Viet Minh

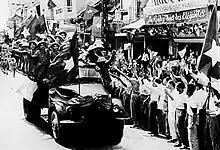
Viet Minh troops on parade in Hanoi

The was previously formed by Hồ Học Lãm in Nanjing, China, at some point between August 1935 and early 1936, when Vietnamese nationalist parties formed an anti-imperialist united front. This organization soon lapsed into inactivity, only to be taken over by Ho Chi Minh and the ICP in 1941. They presented the organization as inclusive of political groups, with a founding charter more nationalist than communist. It exhorted "soldiers, workers, peasants, intellectuals, civil servants, merchants, young men and women" to overthrow "French jackals" and "Japanese fascists", while the group's first chairman was a non-communist. In all, the Việt Minh established itself as the only organized anti-French and anti-Japanese resistance group. The Việt Minh initially formed to seek independence for Vietnam from the French Empire. The United States supported France. When the Japanese occupation began, the Việt Minh opposed Japan with support from the United States and the Republic of China. After World War II, the Việt Minh established the Democratic Republic of Vietnam (DRV) and opposed the re-occupation of Vietnam by the French Union, resulting in the First Indochina War, and later opposed the Republic of Vietnam (ROV) in the Vietnam War. It was also opposed by non-communist Vietnamese nationalists, such as the "Việt Nam Quốc Dân Đảng", leading to the establishment of the State of Vietnam (predecessor of the ROV) in 1949. From 1941 to 1950, this organization advocated putting aside the issue of class struggle and dictatorship of the proletariat to focus on gaining sovereignty for Vietnam. However, the organization's stance changed after being recognized by the Soviet Union in January 1950.